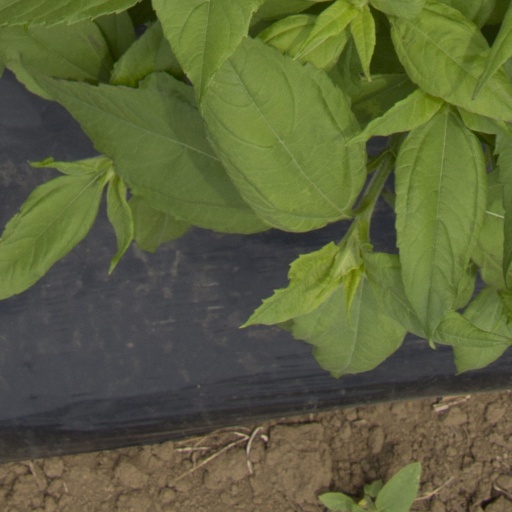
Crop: Jerusalem artichoke